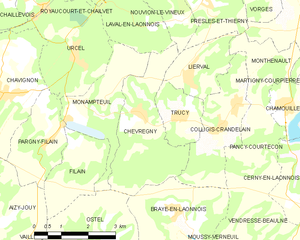
Carte des communes françaises: Chevregny